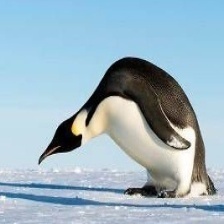
Species: EMPEROR PENGUIN
Scientific name: APTENODYTES FORSTERI
ImageNet parent category: king_penguin